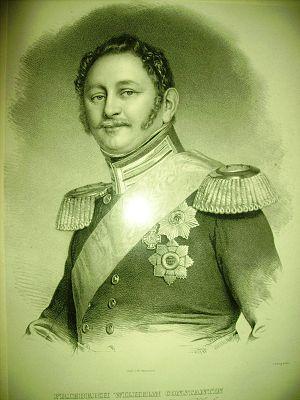
Constantin de Hohenzollern-Hechingen, né au château de Sagan le 16 février 1801, décédé au Château Polnisch Nettkow, près de Grünberg le 3 septembre 1869 est le dernier prince souverain de Hohenzollern-Hechingen de 1838 à 1849.